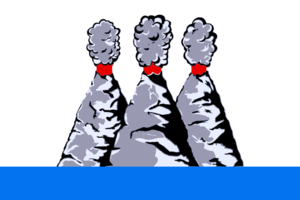
Petropavlovsk-Kamtjatskij
Petropavlovsk-Kamtjatskij er en by i det østlige Rusland grundlagt 1740, den største by på Kamtjatkahalvøen og det administrative center i Kamtjatka kraj. Byen har 180.454 indbyggere. Det er den østligst beliggende by i det euroasiskekontinent. Byen ligger omgivet af vulkaner, bjerge og udsyn til Stillehavet i Avatja-bugten.